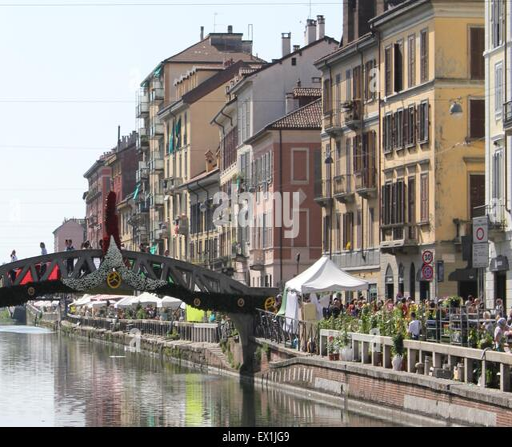
time to market , portrayed the bridge over person